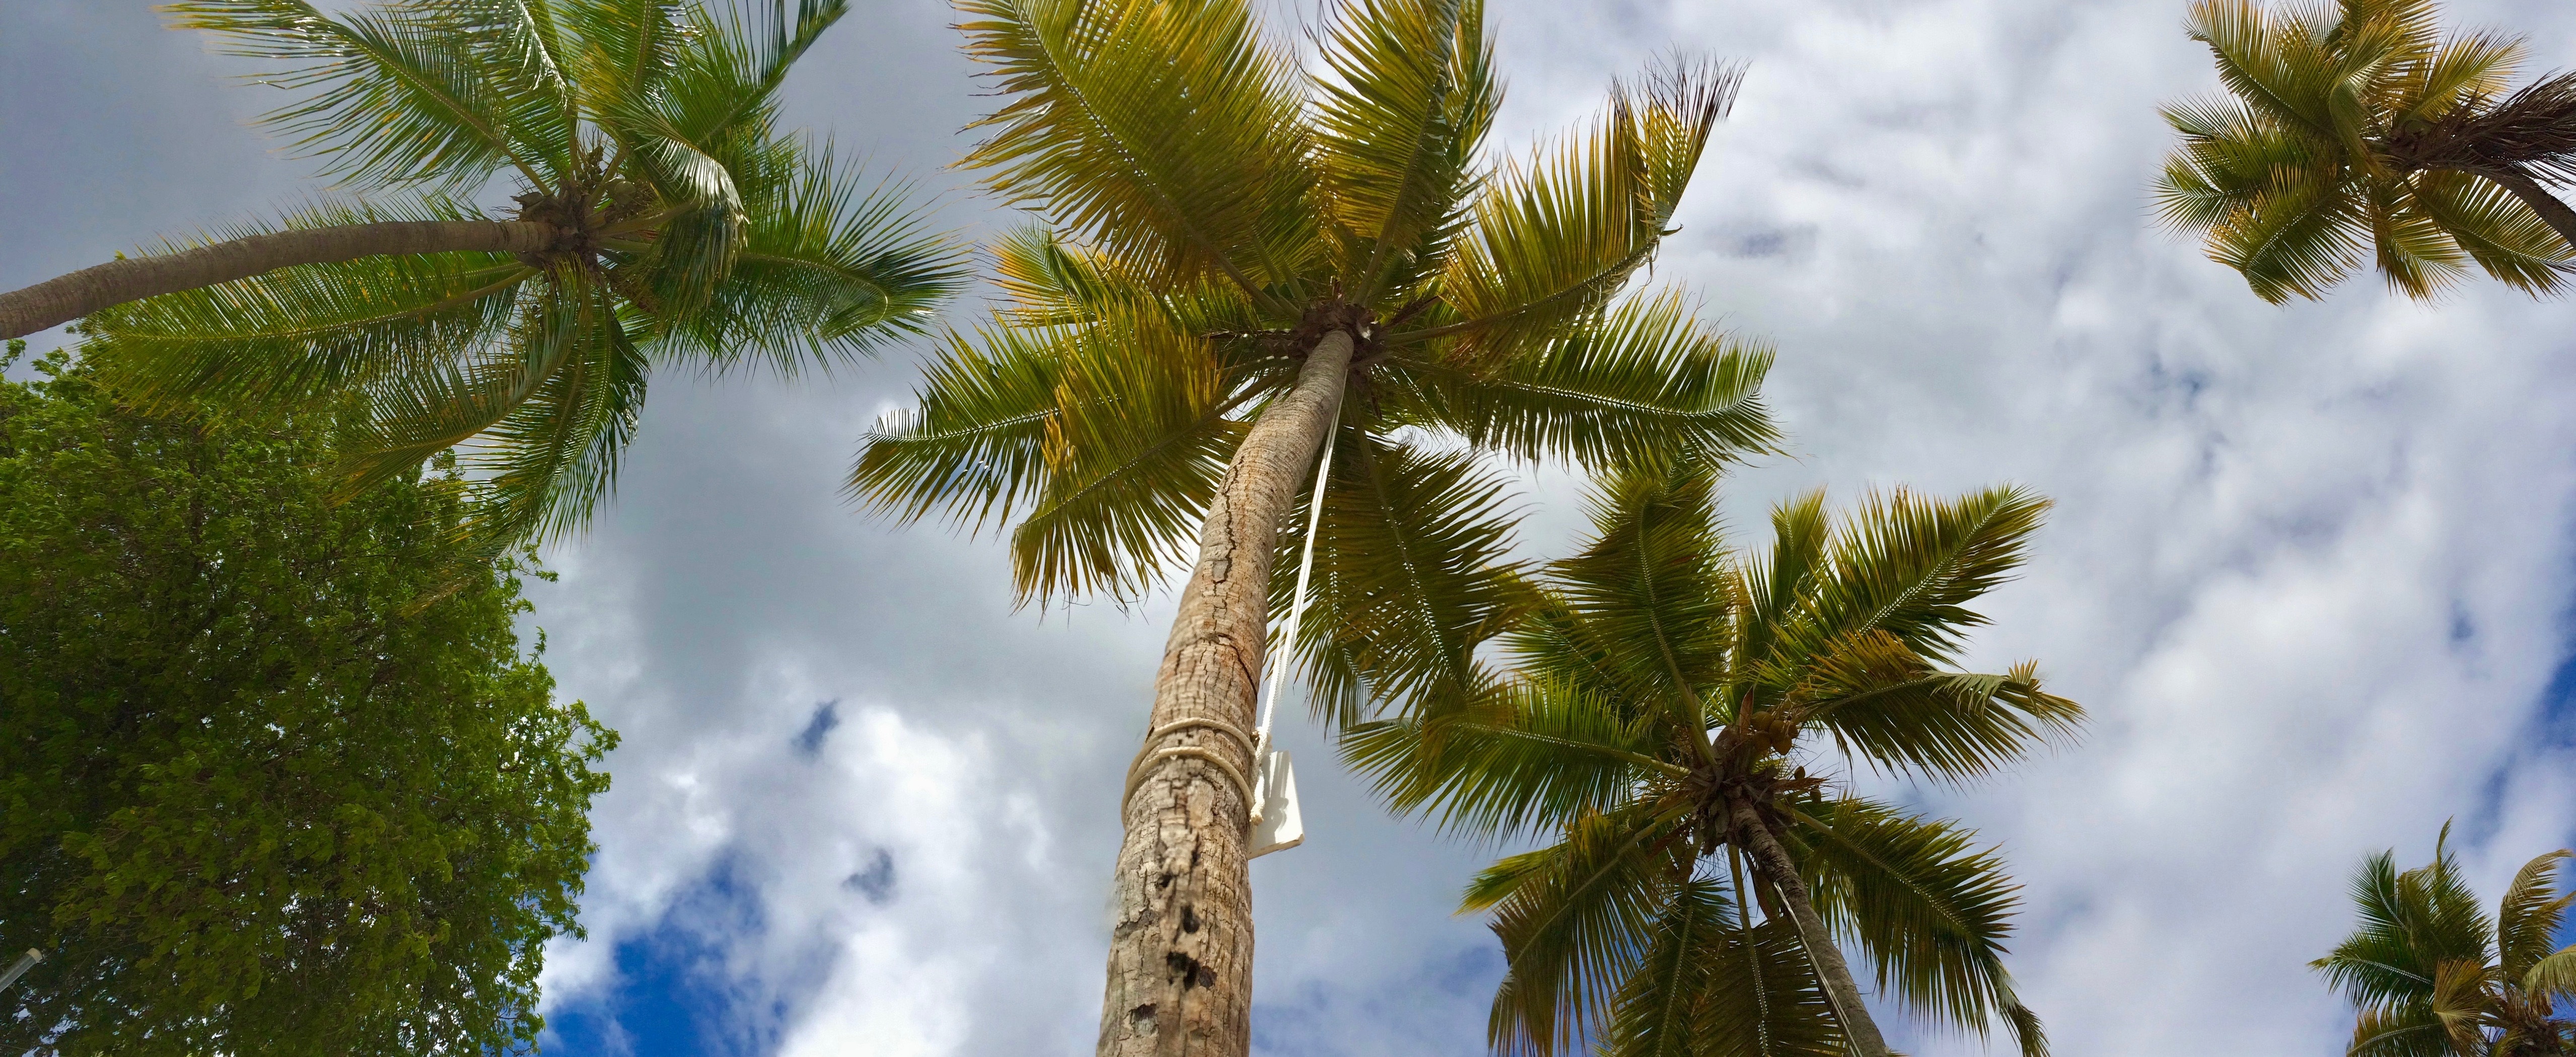
tree, nature, branch, plant, sky, sunlight, leaf, flower, green, botany, fir, flora, conifer, spruce, larch, ecosystem, woody plant, land plant, arecales, palm family